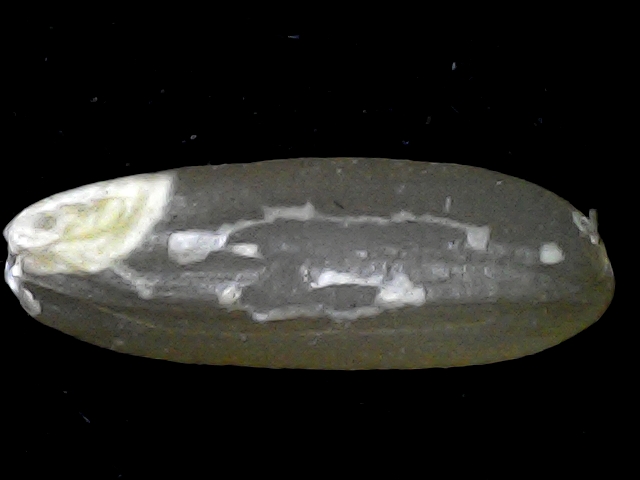
Rice variety: BR23